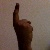
The image shows a hand gesture representing the number 1 in Indian Sign Language.